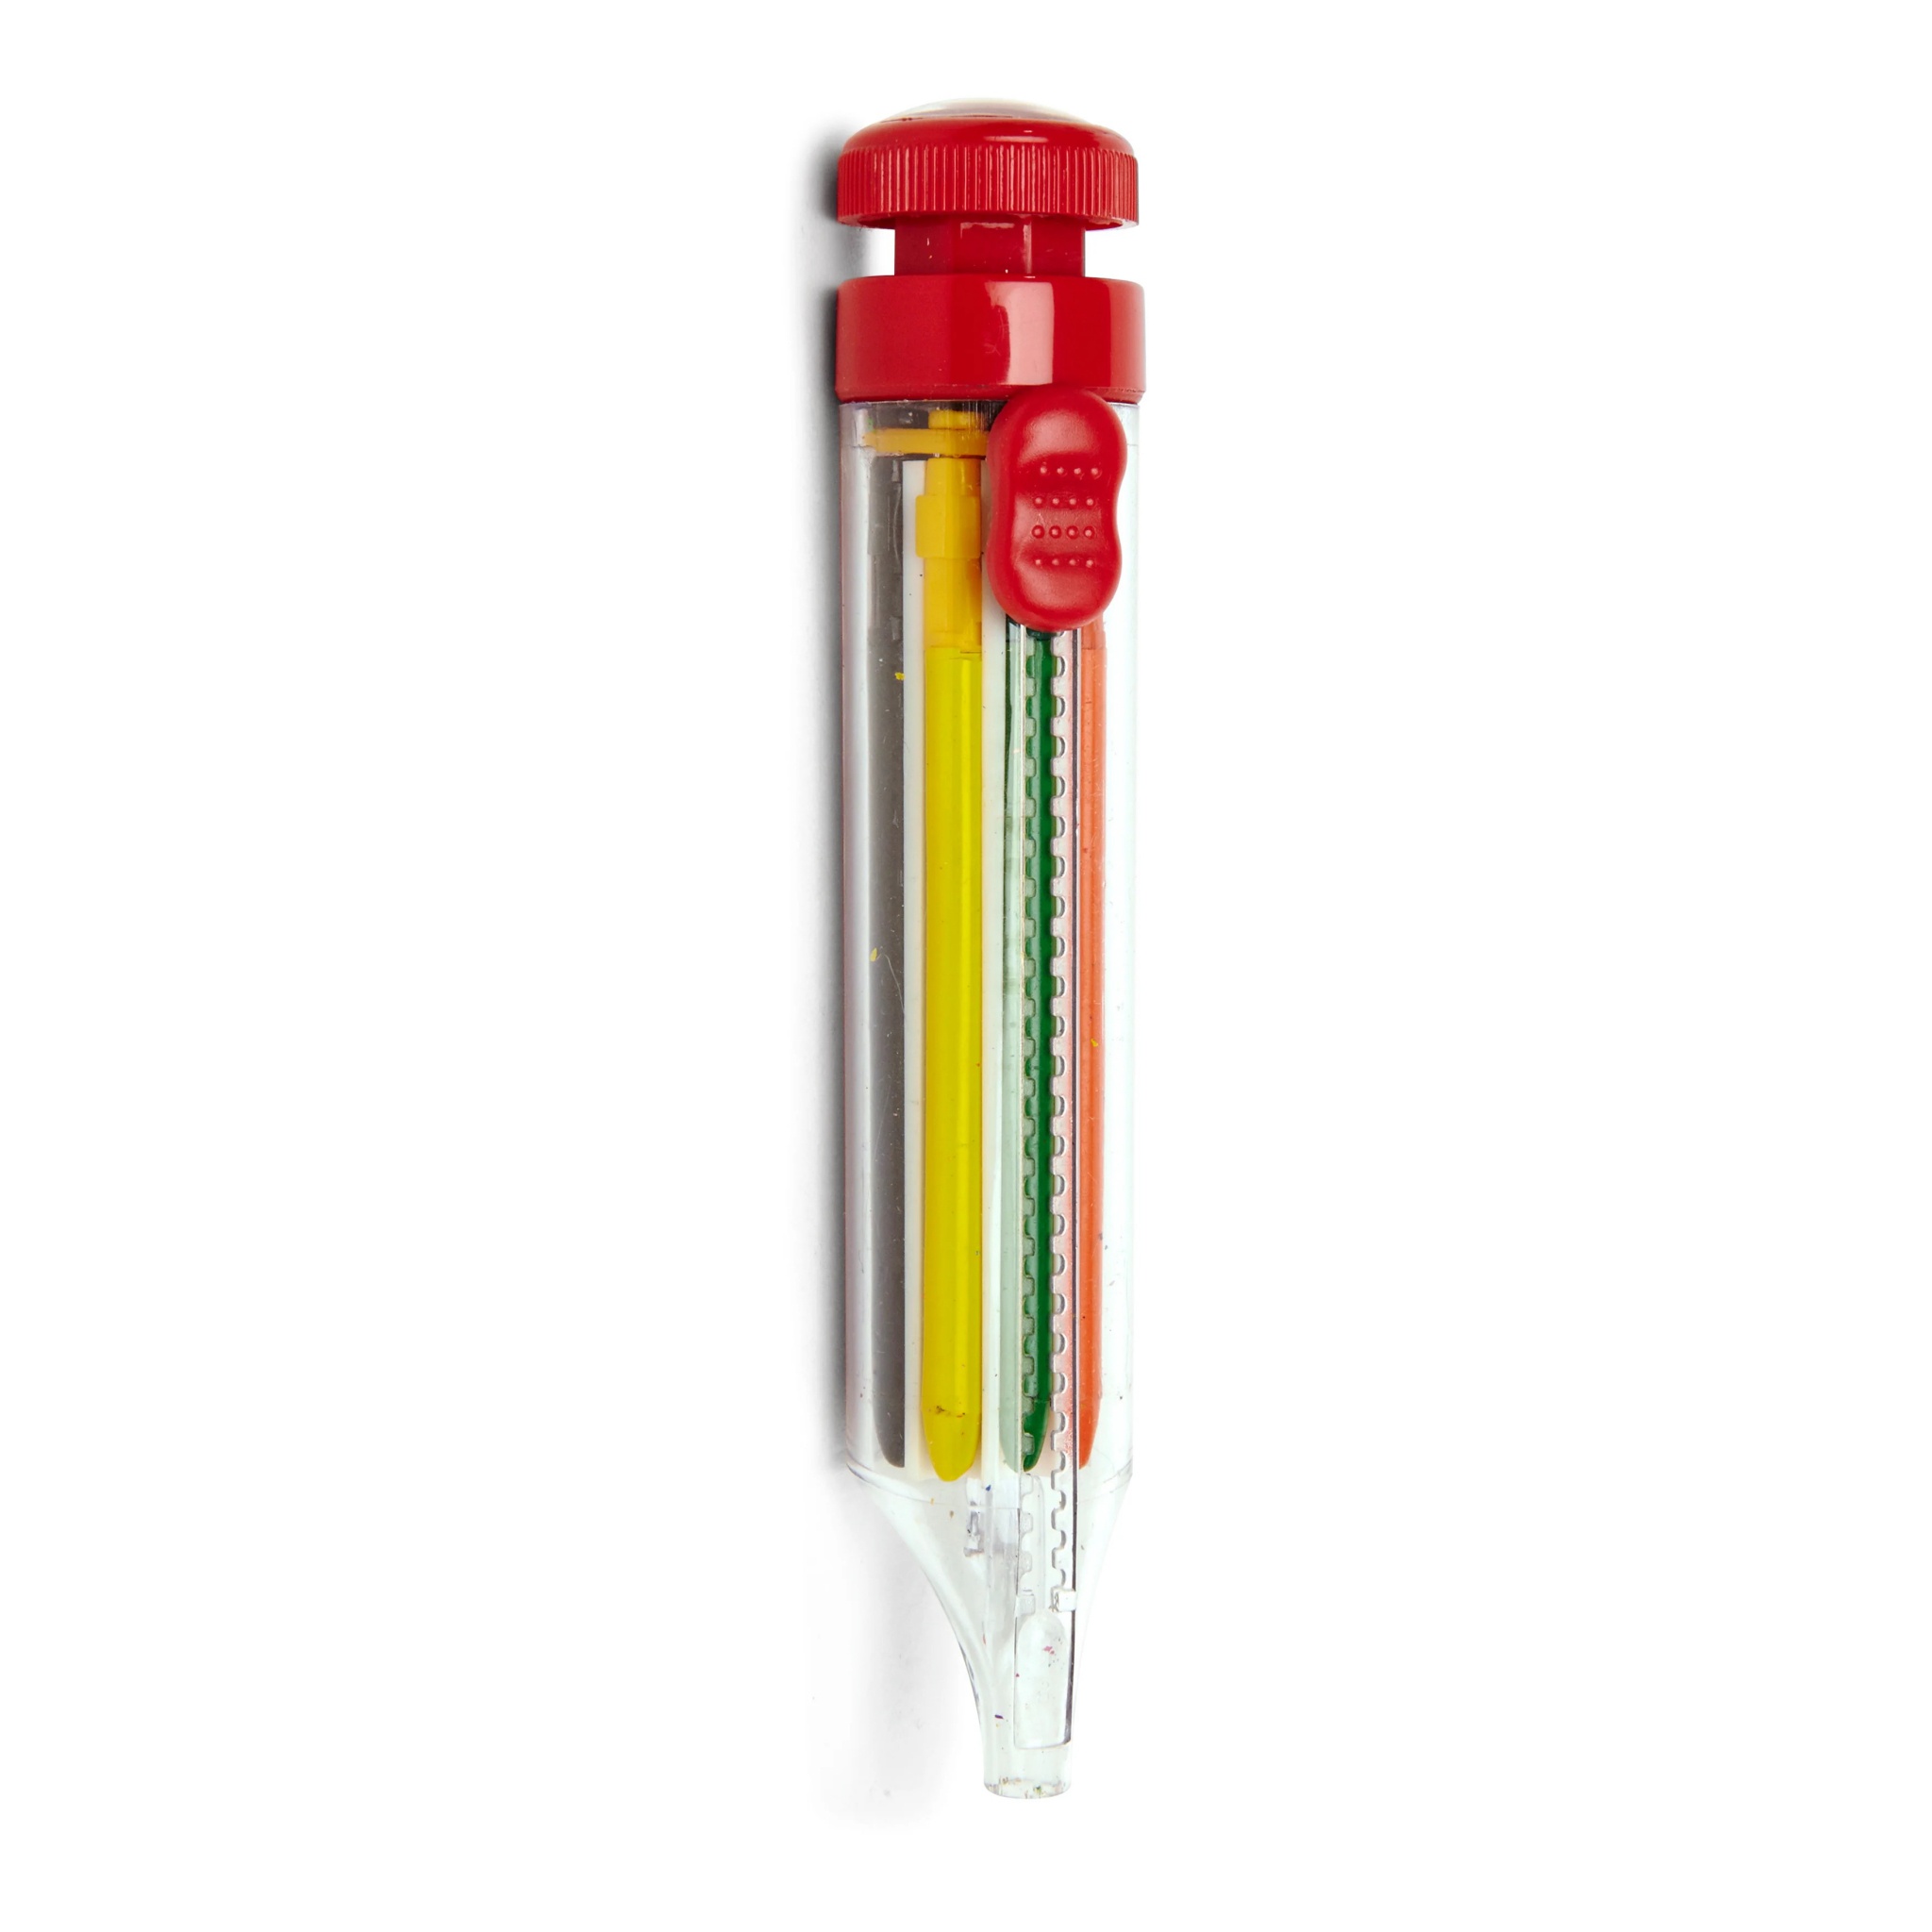
8 Color Crayon Pen
Get creative with the 8 color crayon pen—just twist, push, and draw! Perfect for doodling, colouring, and adding a pop of colour. 8 colours in one Not refillable Kikkerland: Where everyday gadgets get a playful, ingenious twist.
Brand: Kikkerland
Category: Office Supplies > Office Instruments > Writing & Drawing Instruments > Crayons > Twistable Crayons